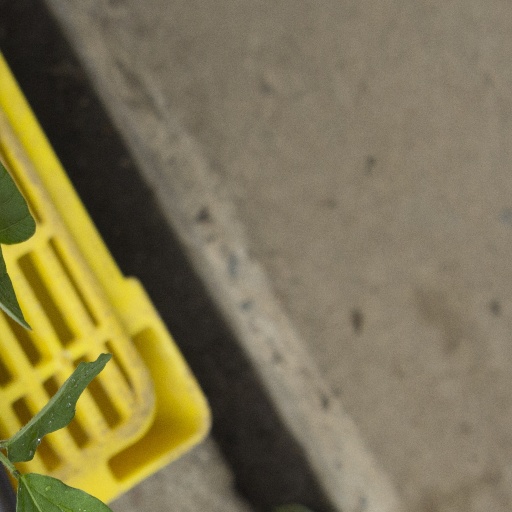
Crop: soybean